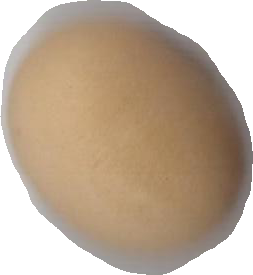
Variety: Anjasmoro